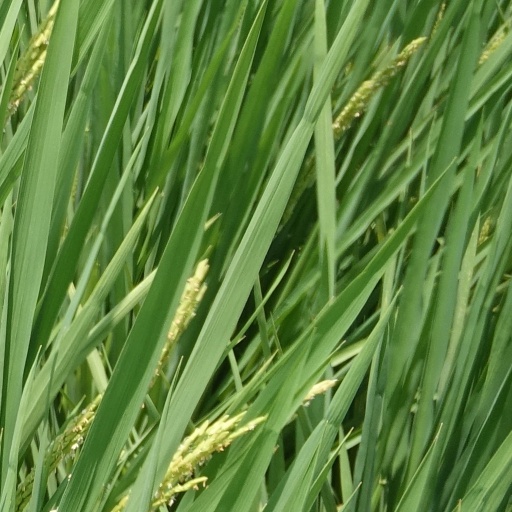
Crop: rice